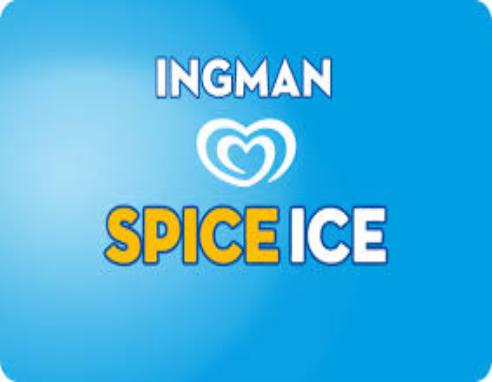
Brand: Ingman Ice Cream
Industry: Food